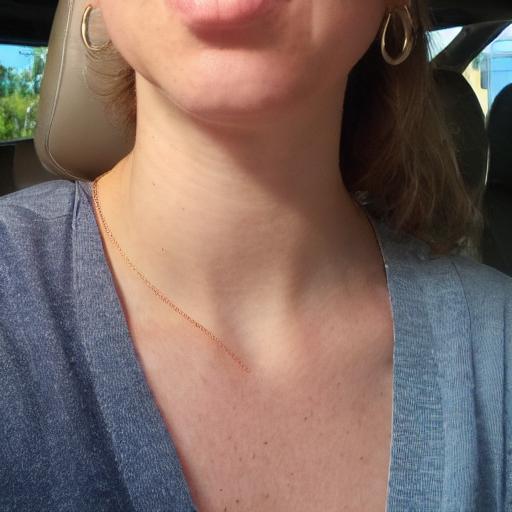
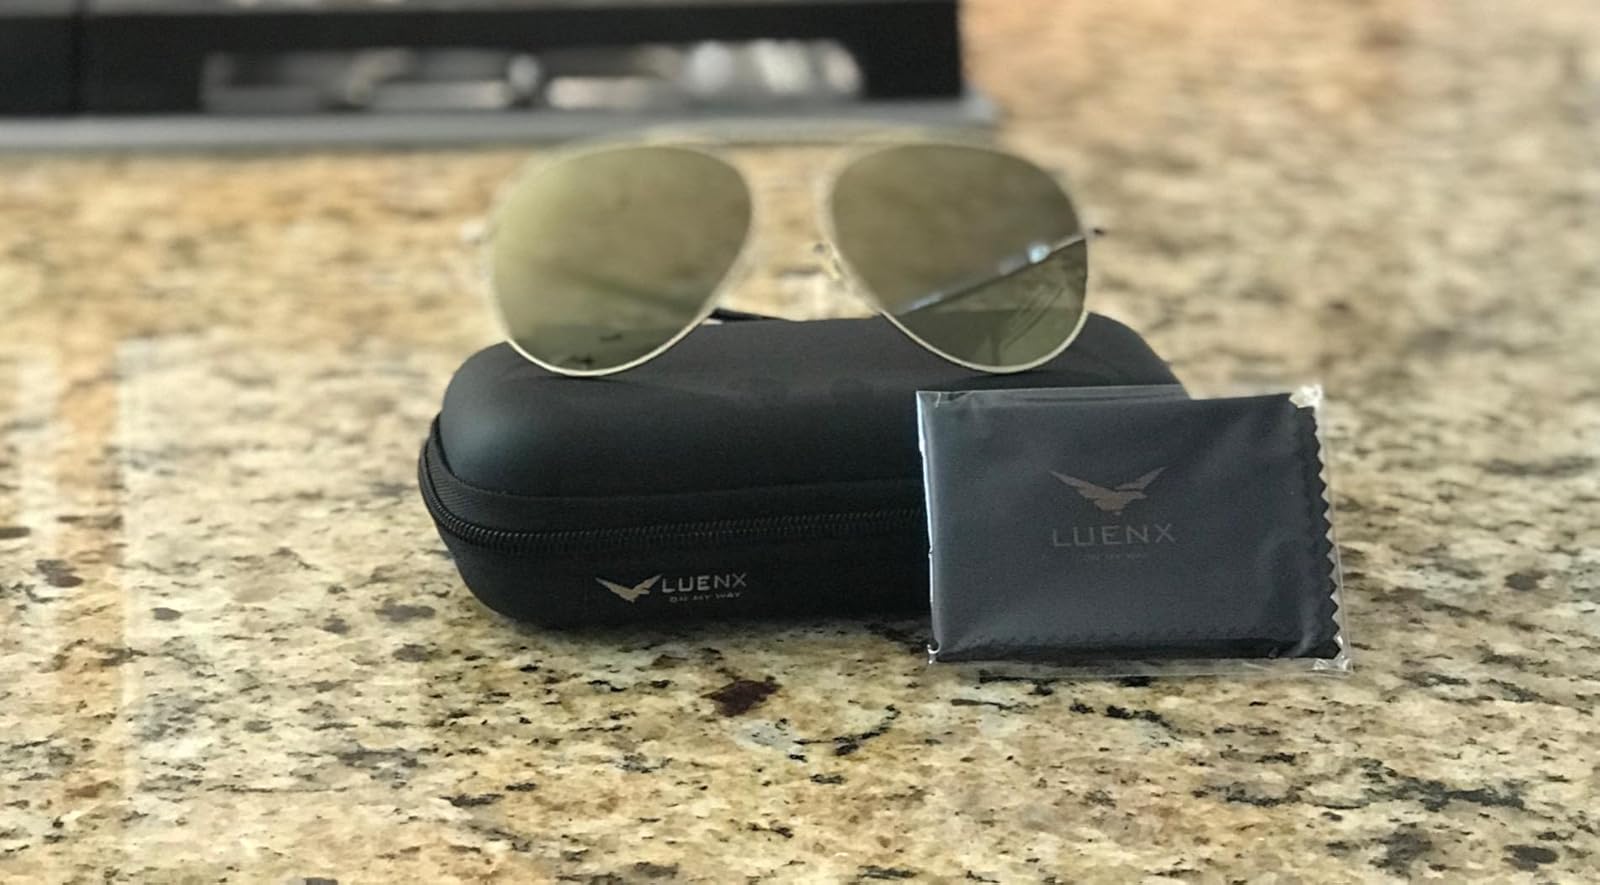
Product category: accessories_sunglasses
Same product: no